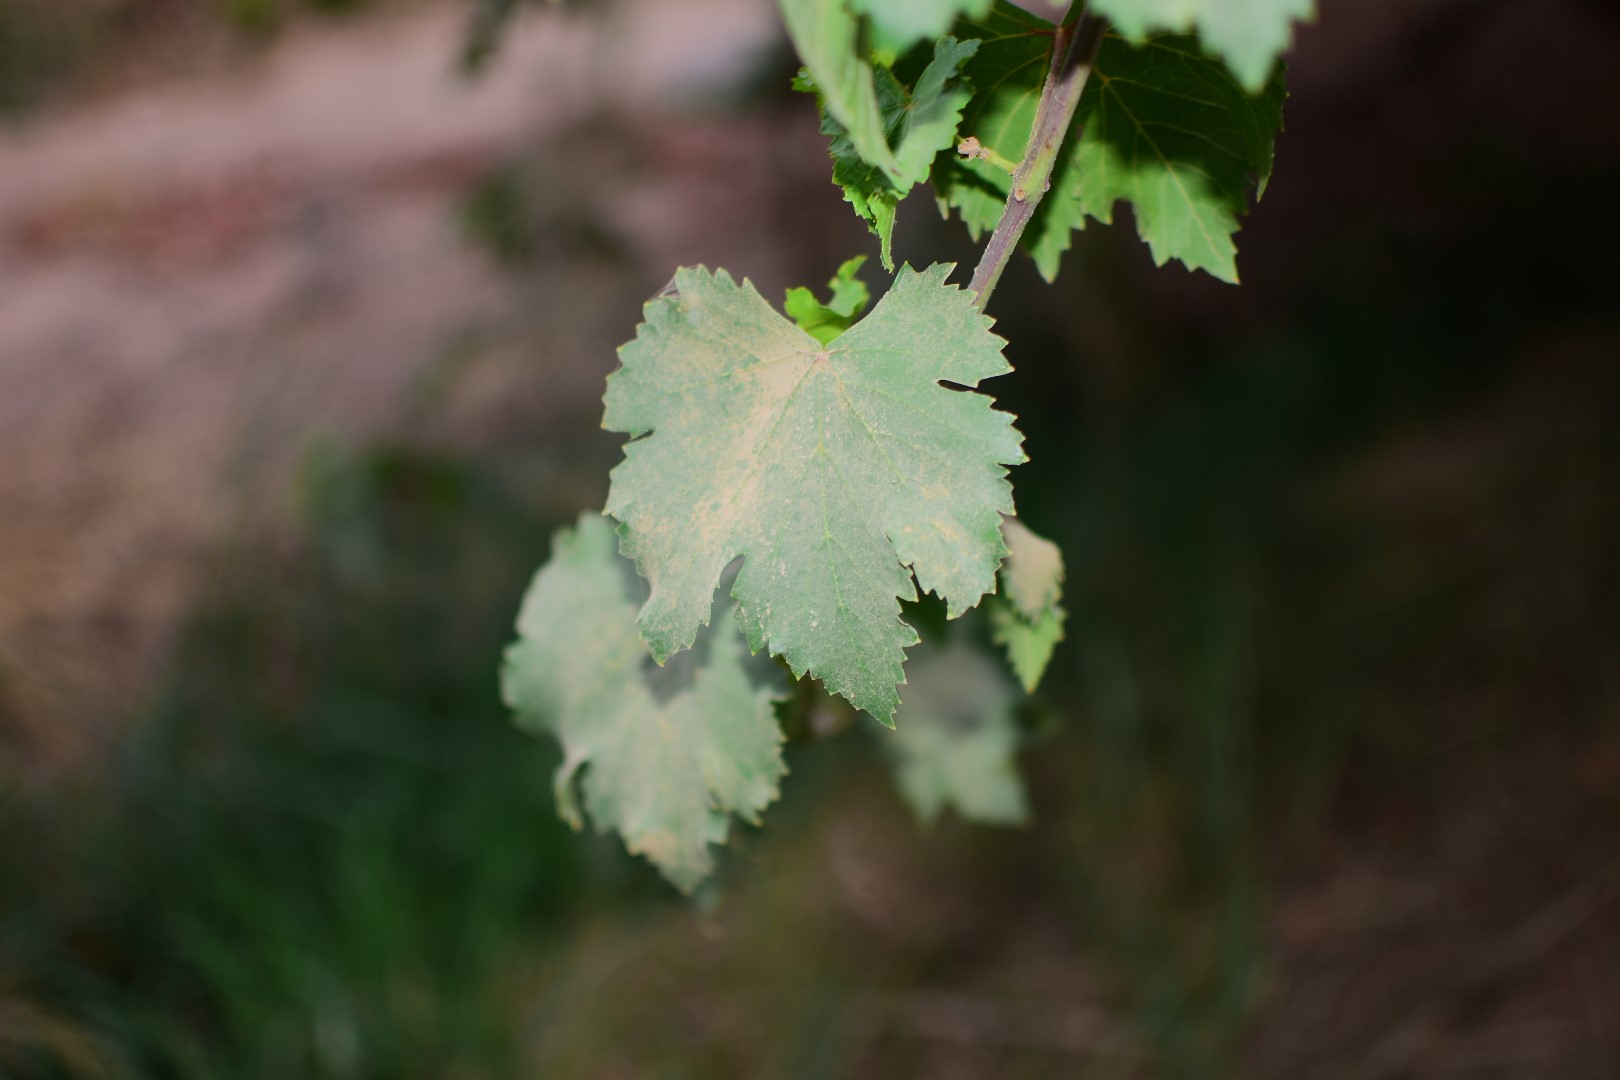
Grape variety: Kamali